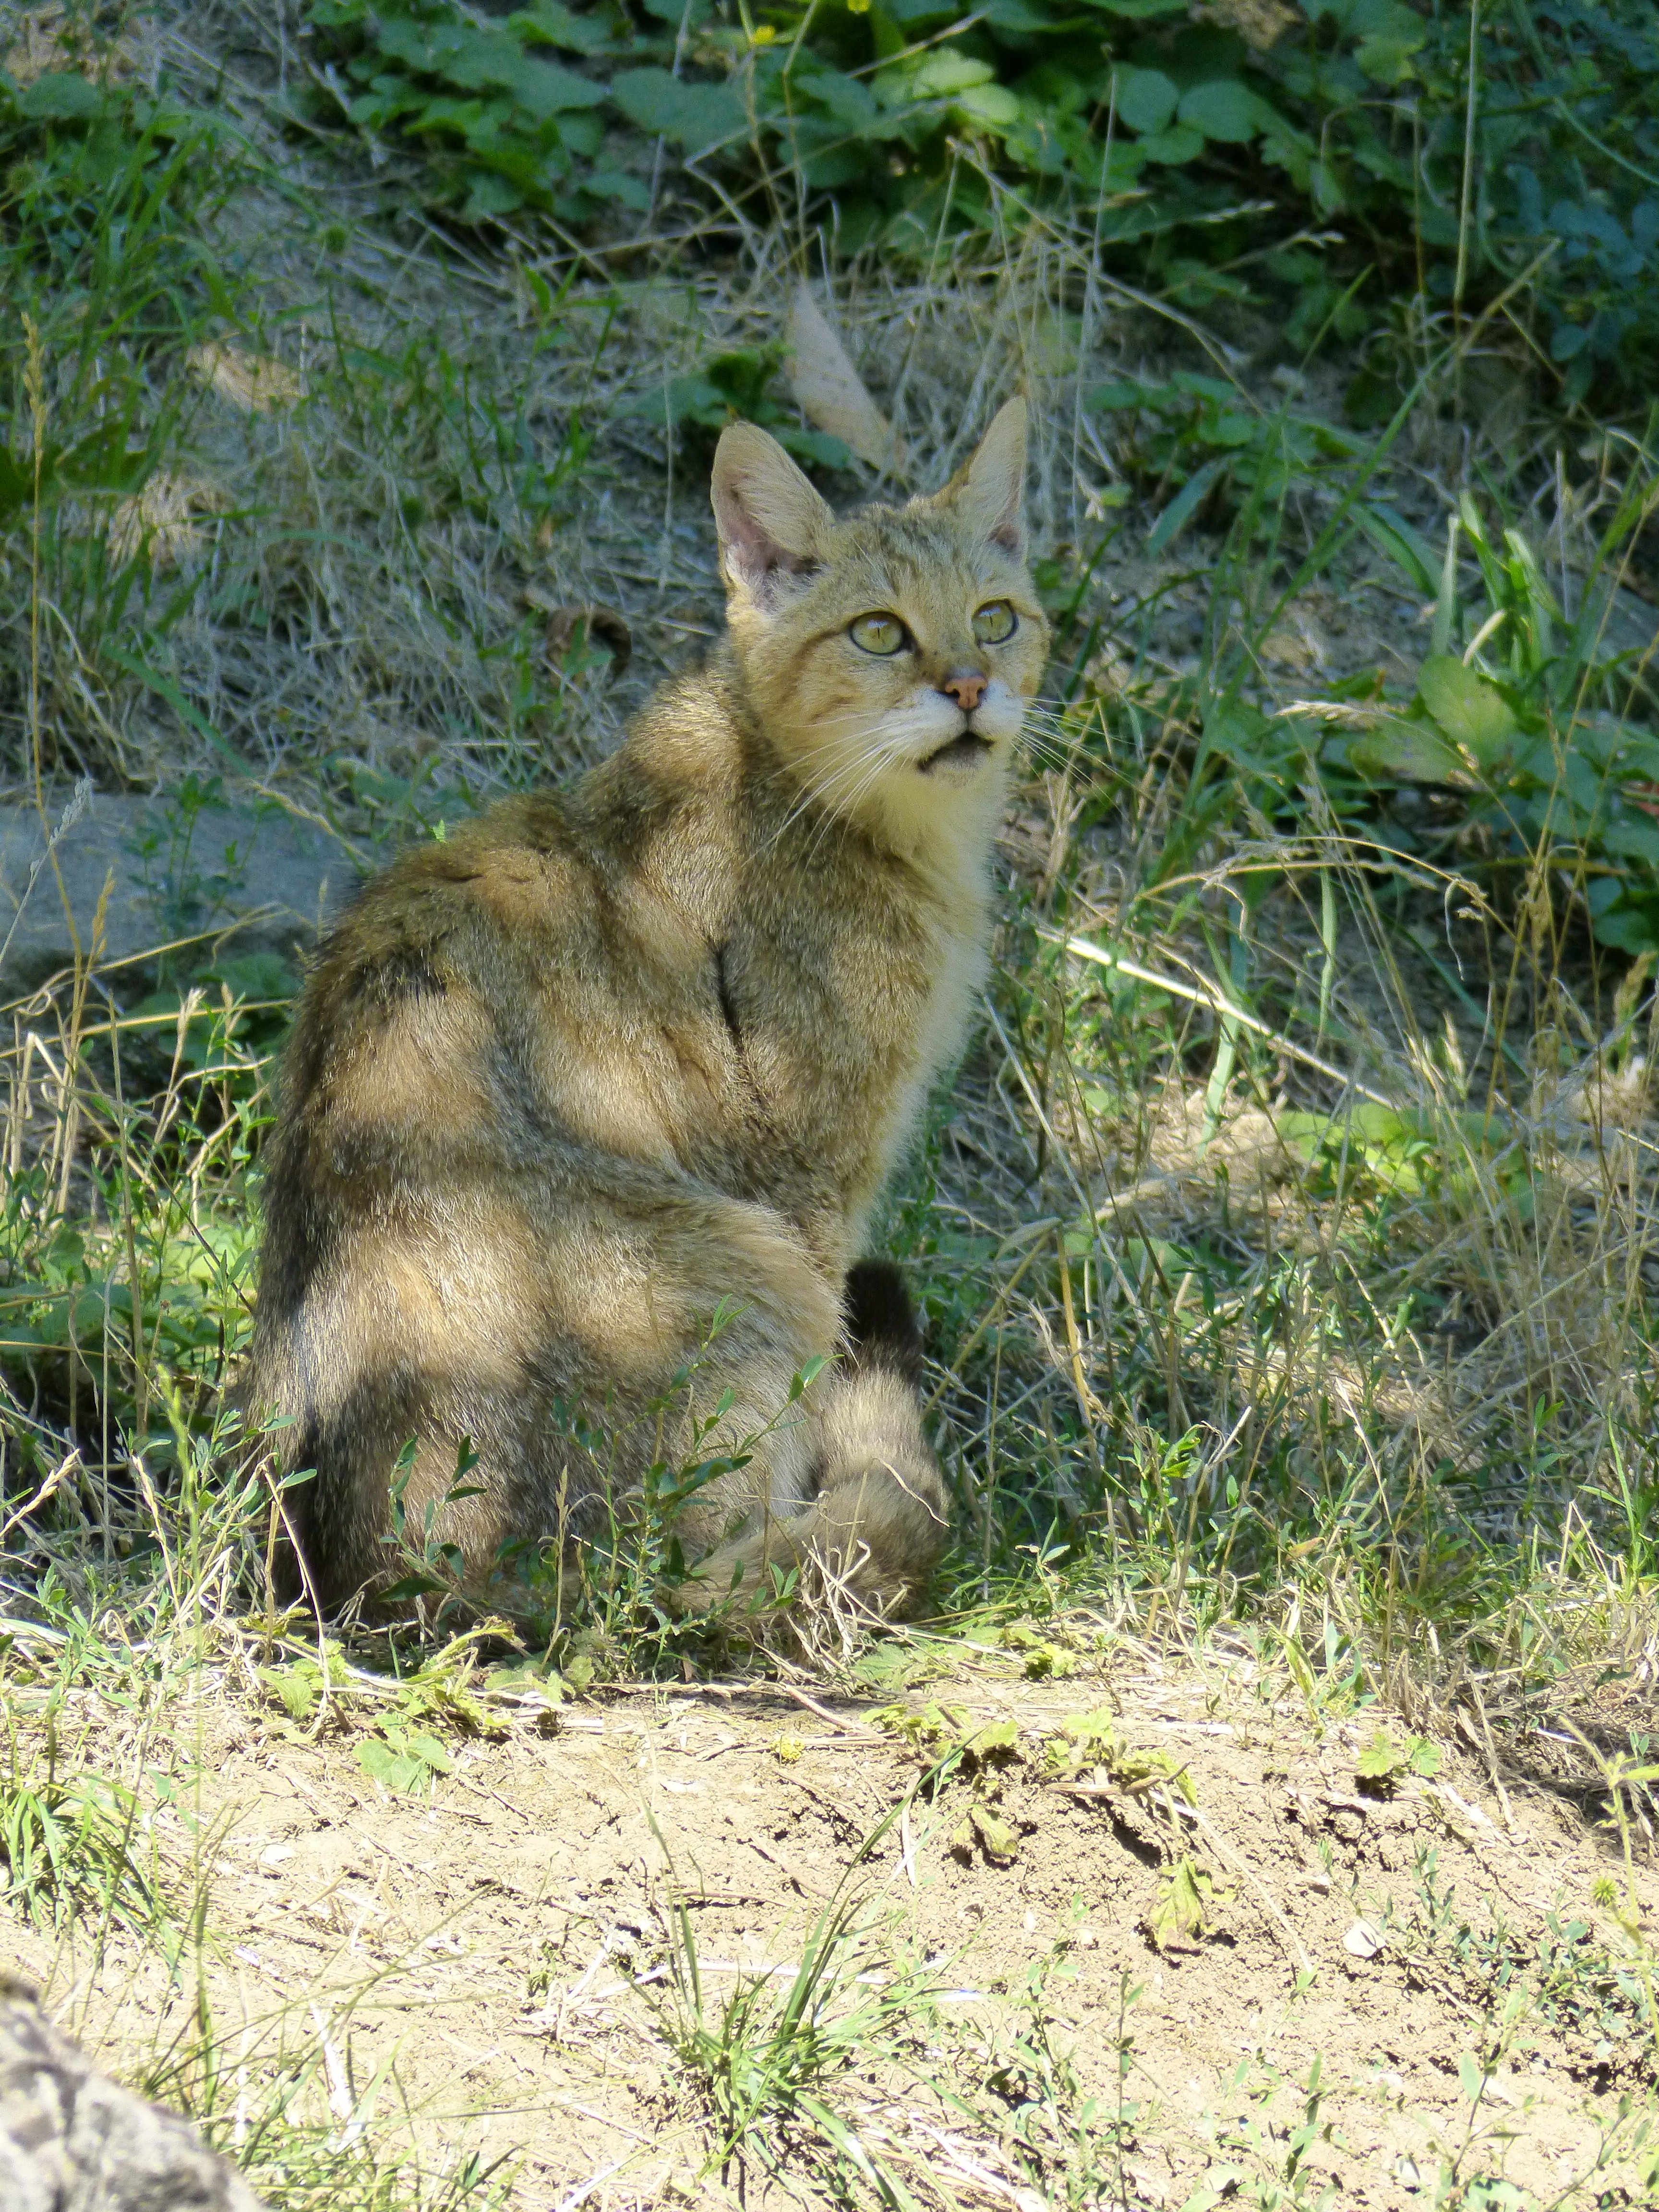
animal, wildlife, cat, mammal, fox, predator, coyote, fauna, red fox, vertebrate, wildcat, dangerous, wild cat, dog like mammal, kit fox